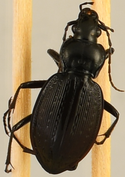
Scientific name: Carabus goryi
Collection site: Mountain Lake Biological Station NEON (MLBS), plot MLBS_009